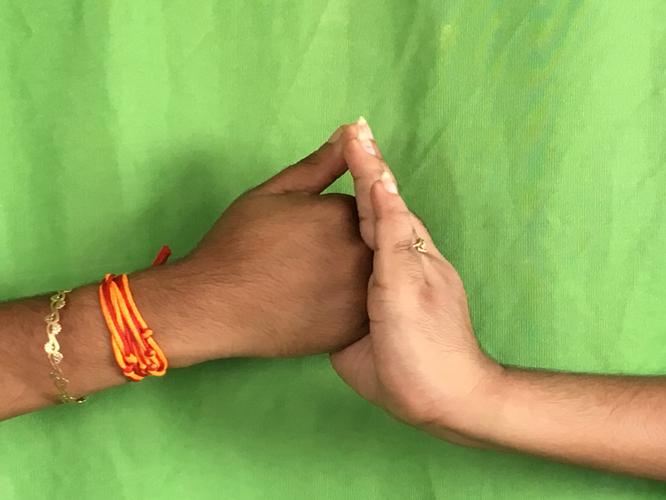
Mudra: Shanka
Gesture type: double_hand